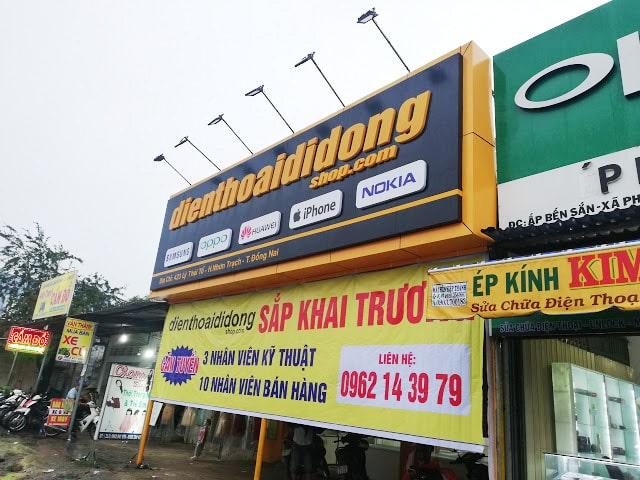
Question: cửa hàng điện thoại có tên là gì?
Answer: cửa hàng điện thoại có tên là dienthoaididong